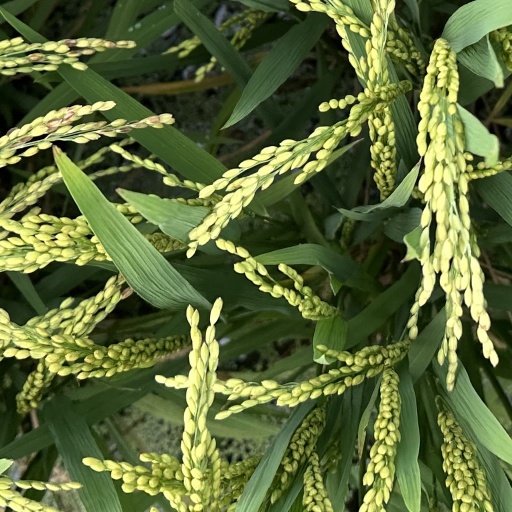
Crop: rice